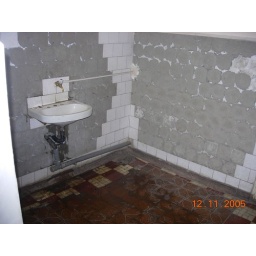
The only sink in Dina's dorm with a faucet